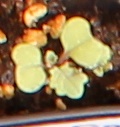
Label: Canola